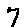
Label: 7